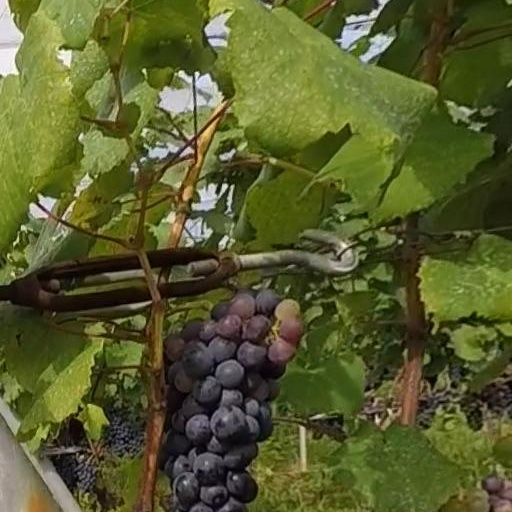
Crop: grape